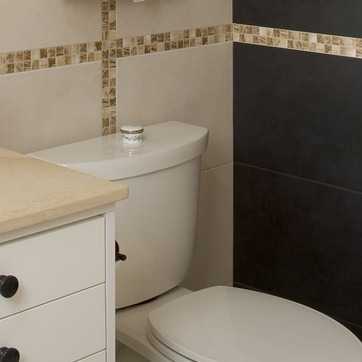
Material: ceramic